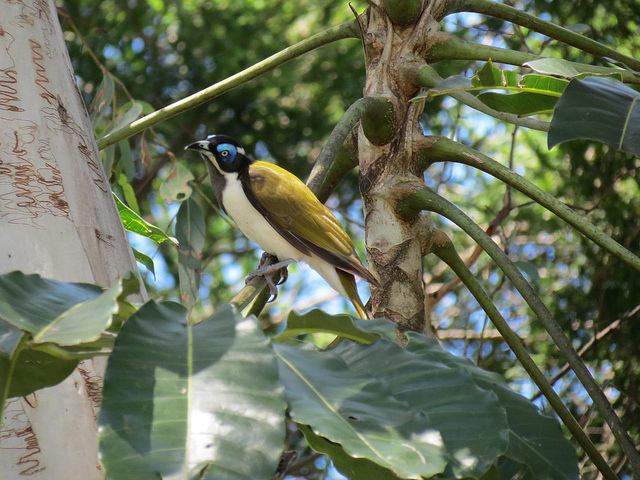
user: Given an image and a question. Answer the question in a short answer. Question: What kind of bird is this? Short Answer:
assistant: finch